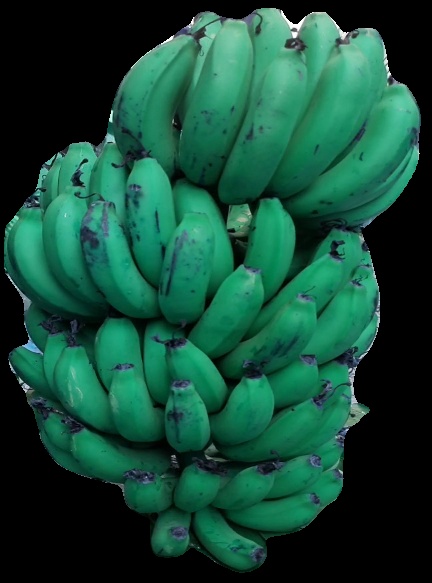
Variety: pachbale
Grade: grade2